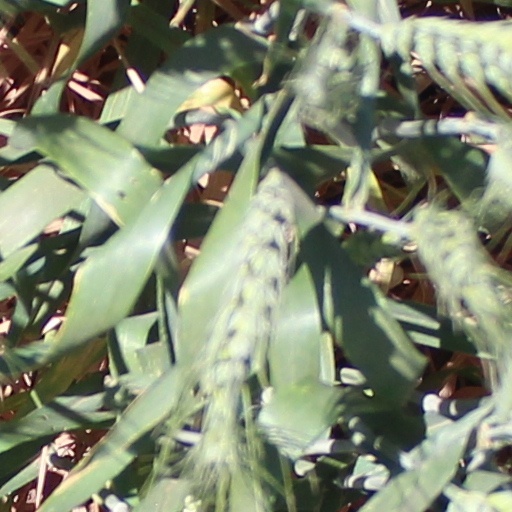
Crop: wheat